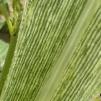
Crop: Maize
Condition: stripe-d